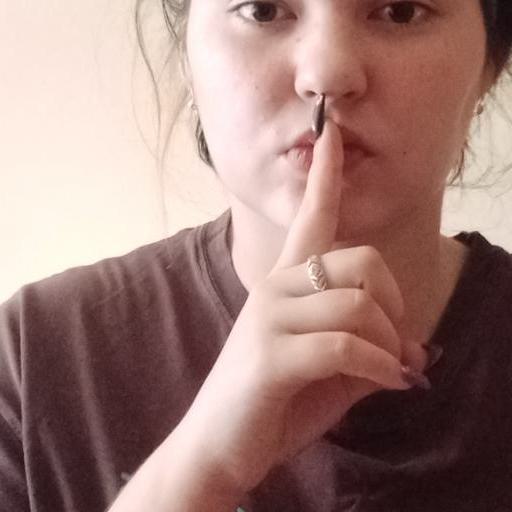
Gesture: mute